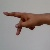
The image shows a hand gesture representing the letter 'P' in Indian Sign Language.